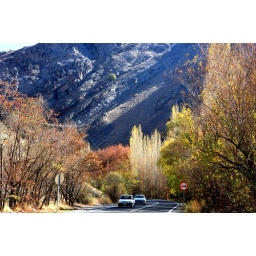
Chalus road between Tehran and the Caspian Sea, one of the most beautiful roads in the world